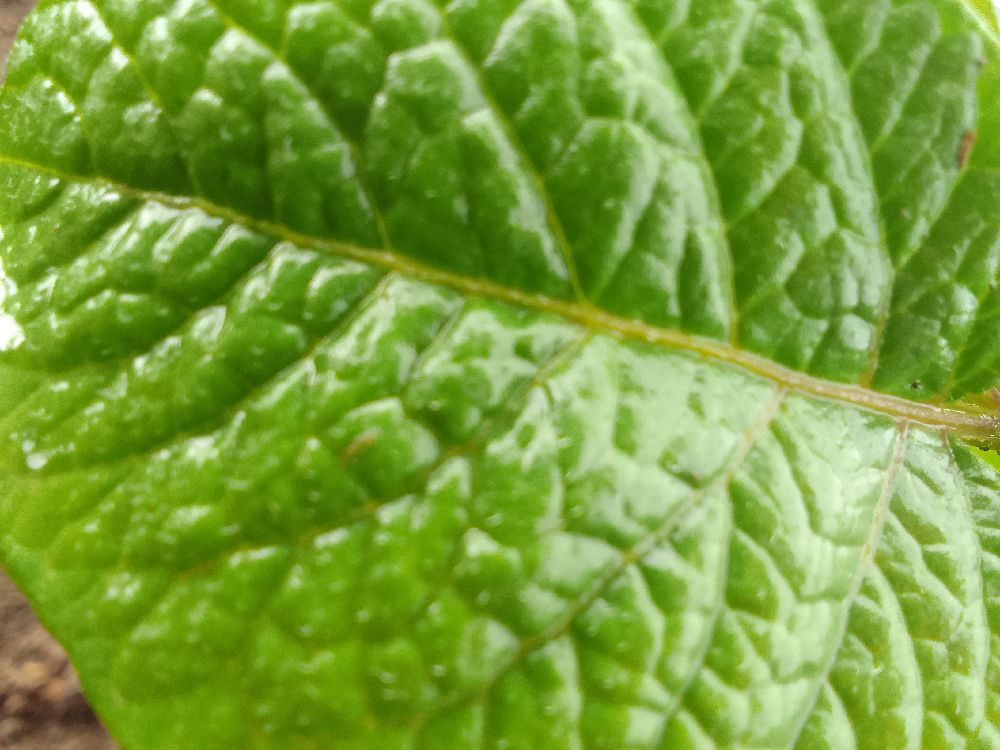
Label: Healthy